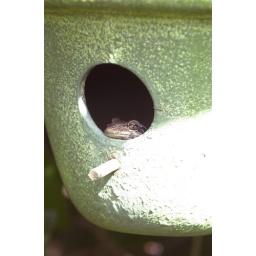
A tree frog took up residence in the bird house. Quantaray 28-300